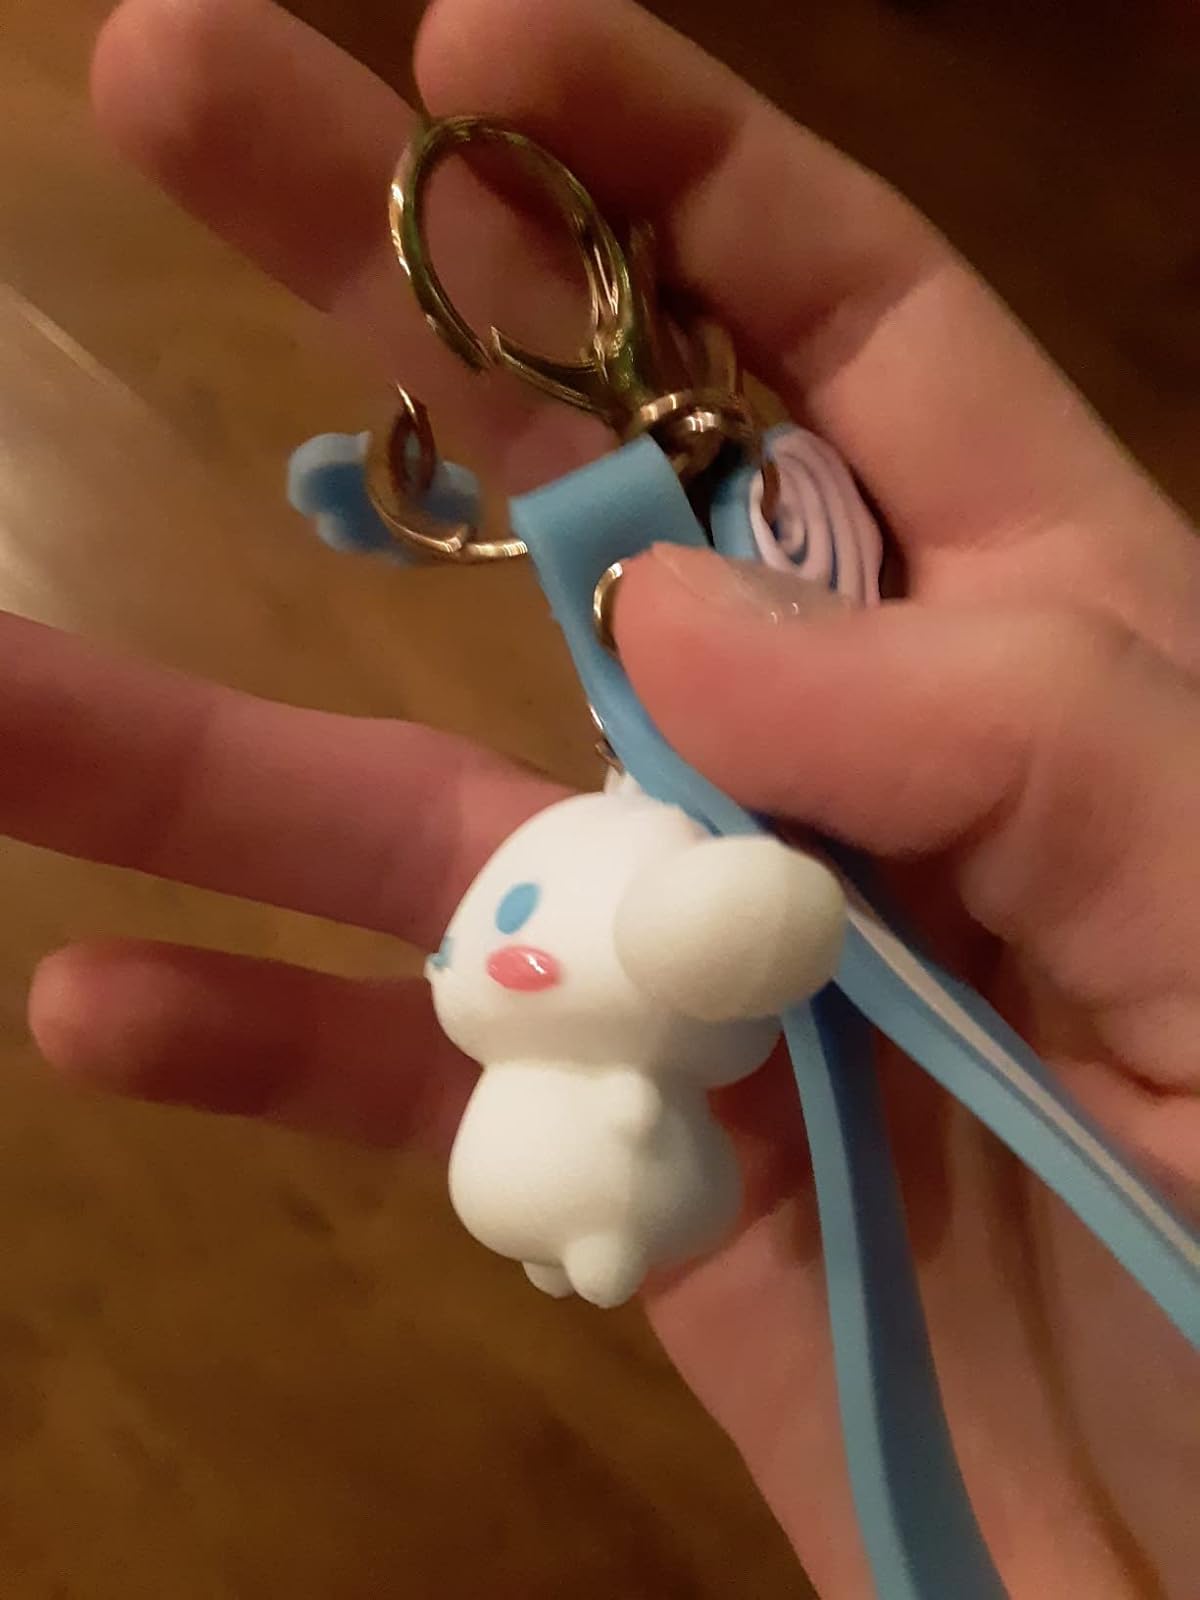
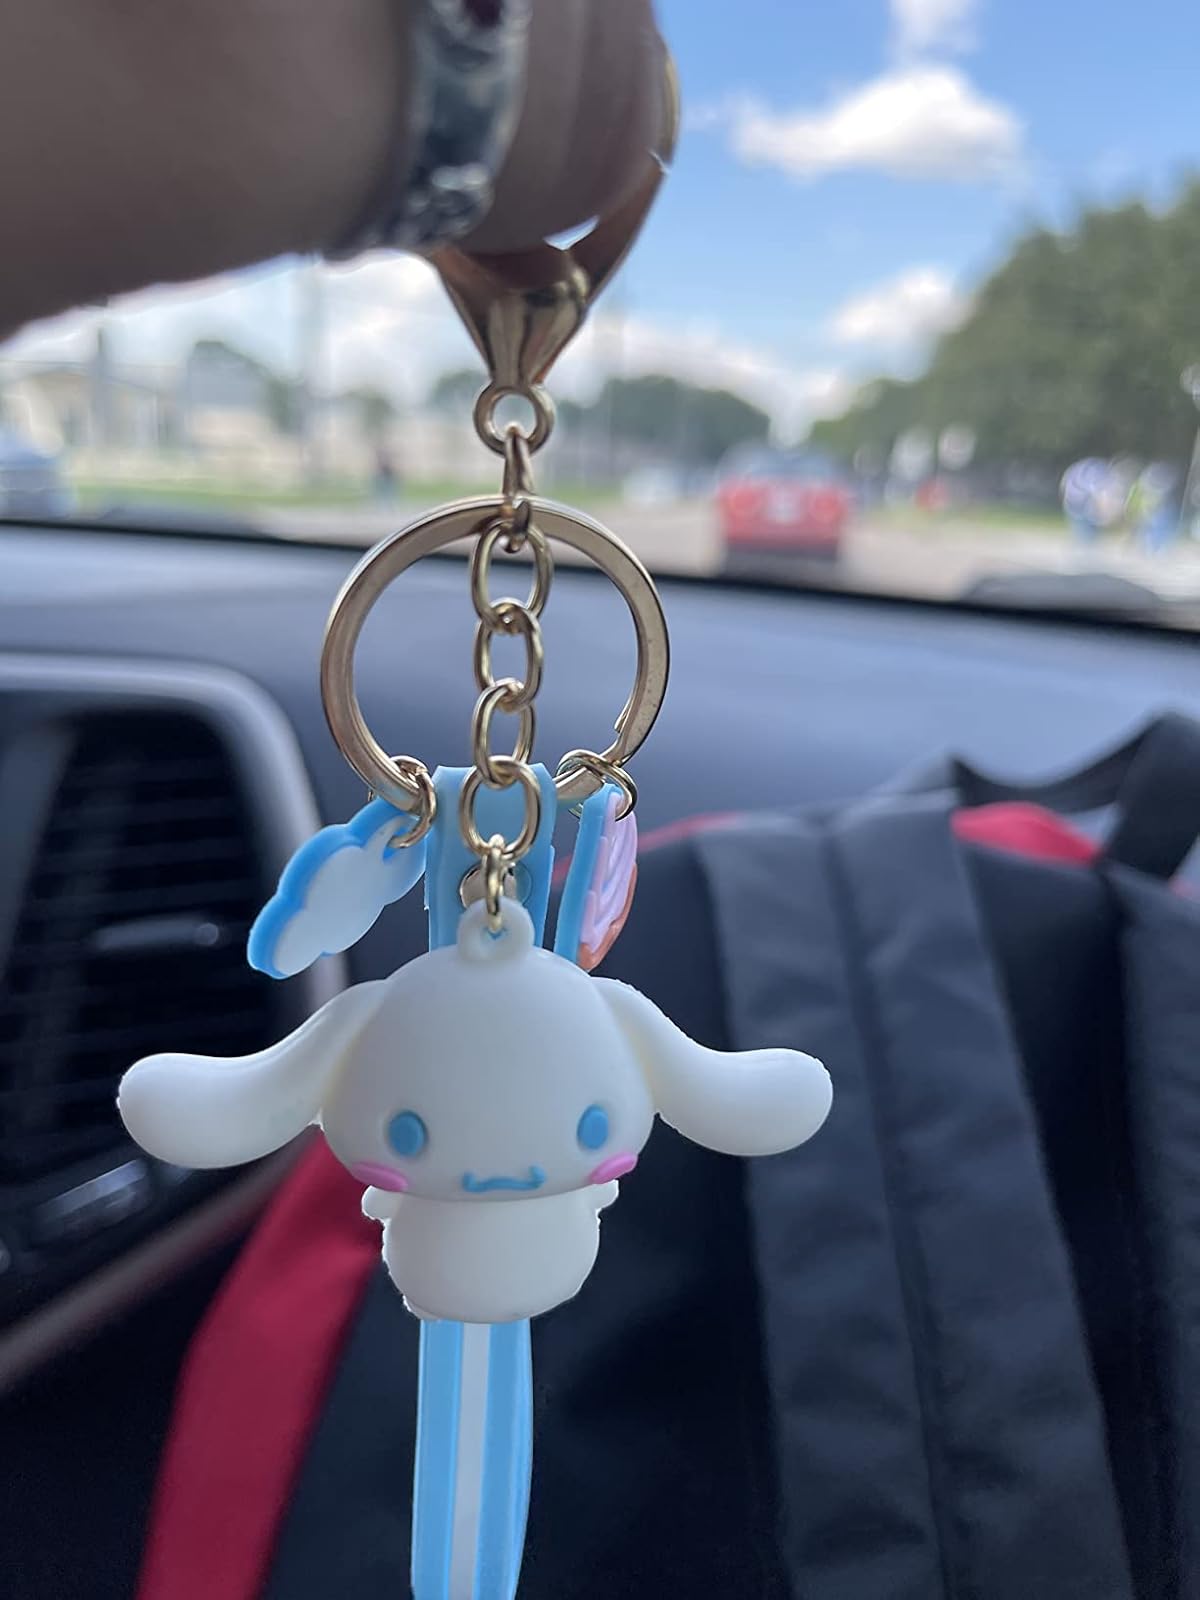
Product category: accessories_keychain
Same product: yes